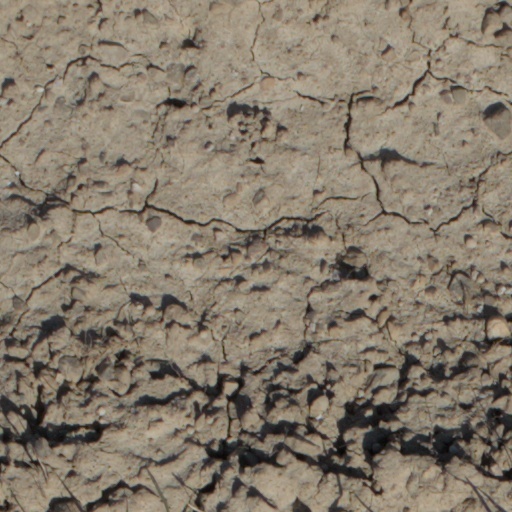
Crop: wheat